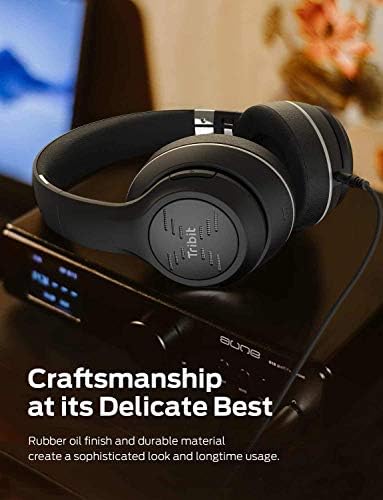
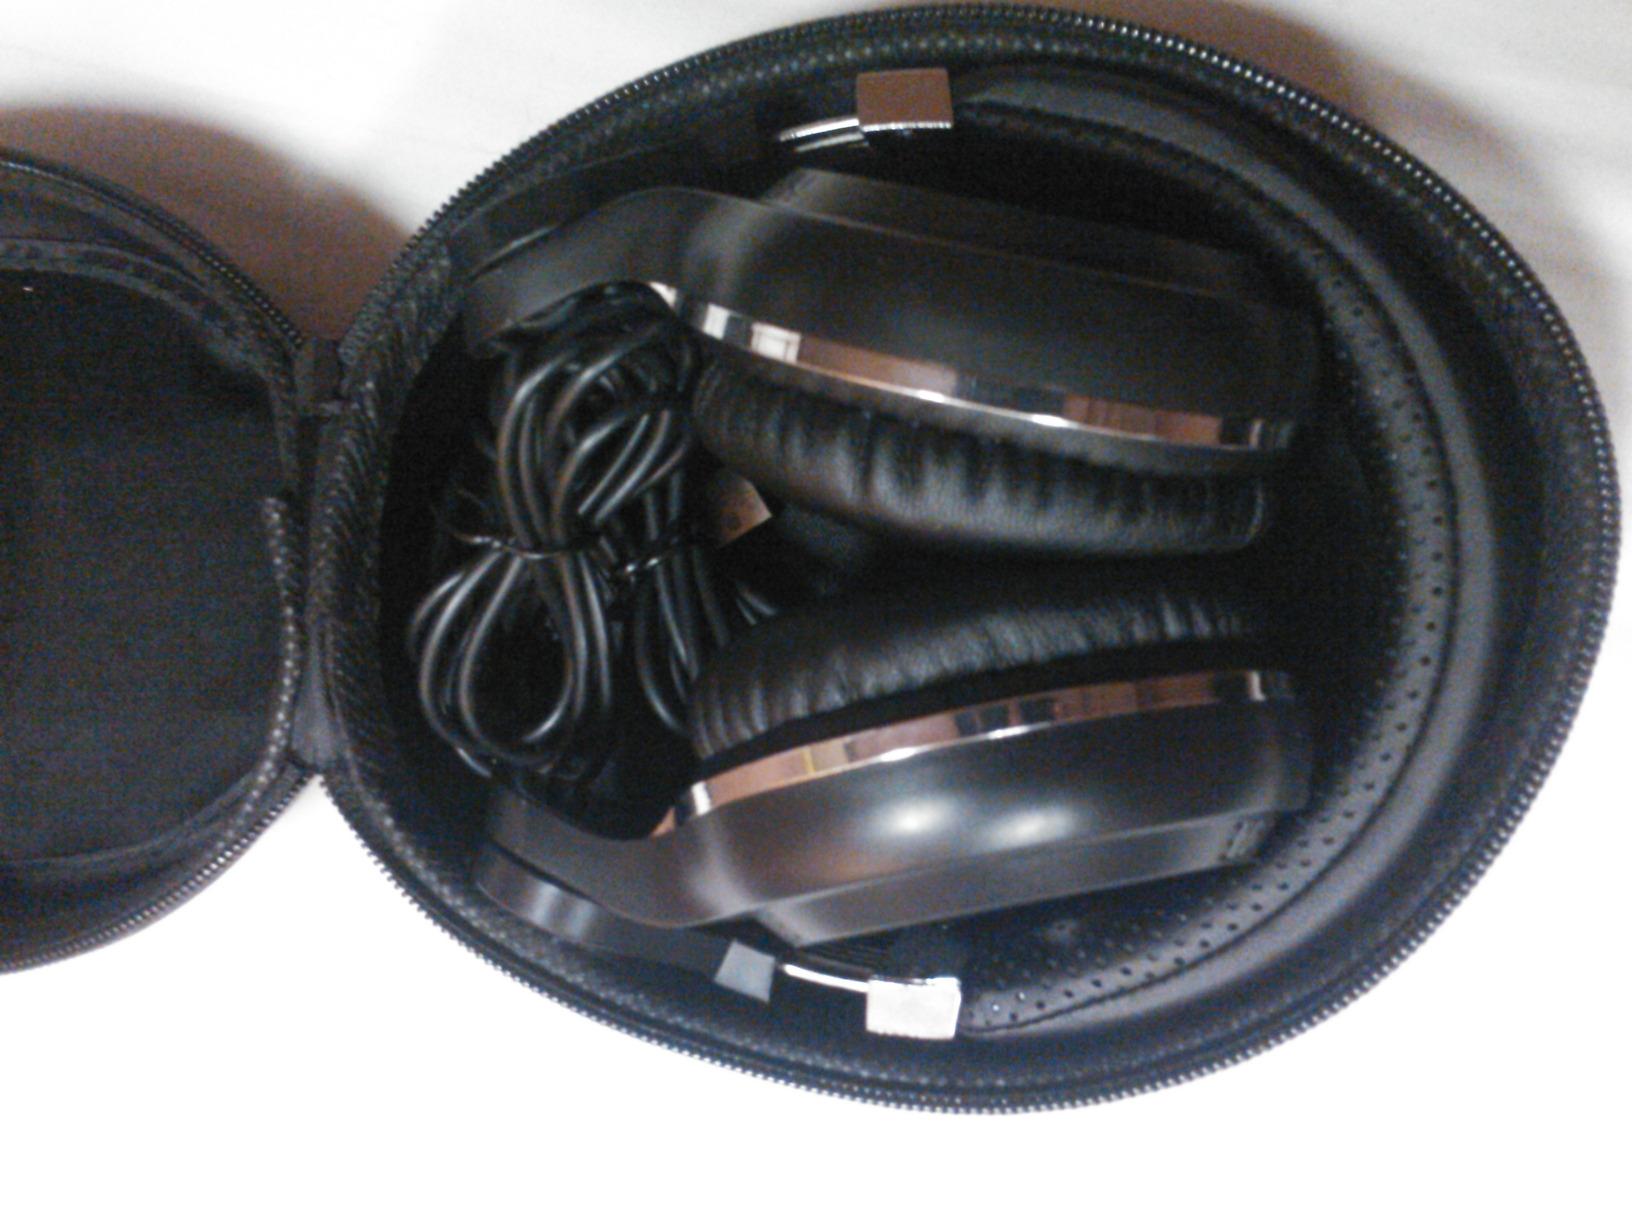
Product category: headphones
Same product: no